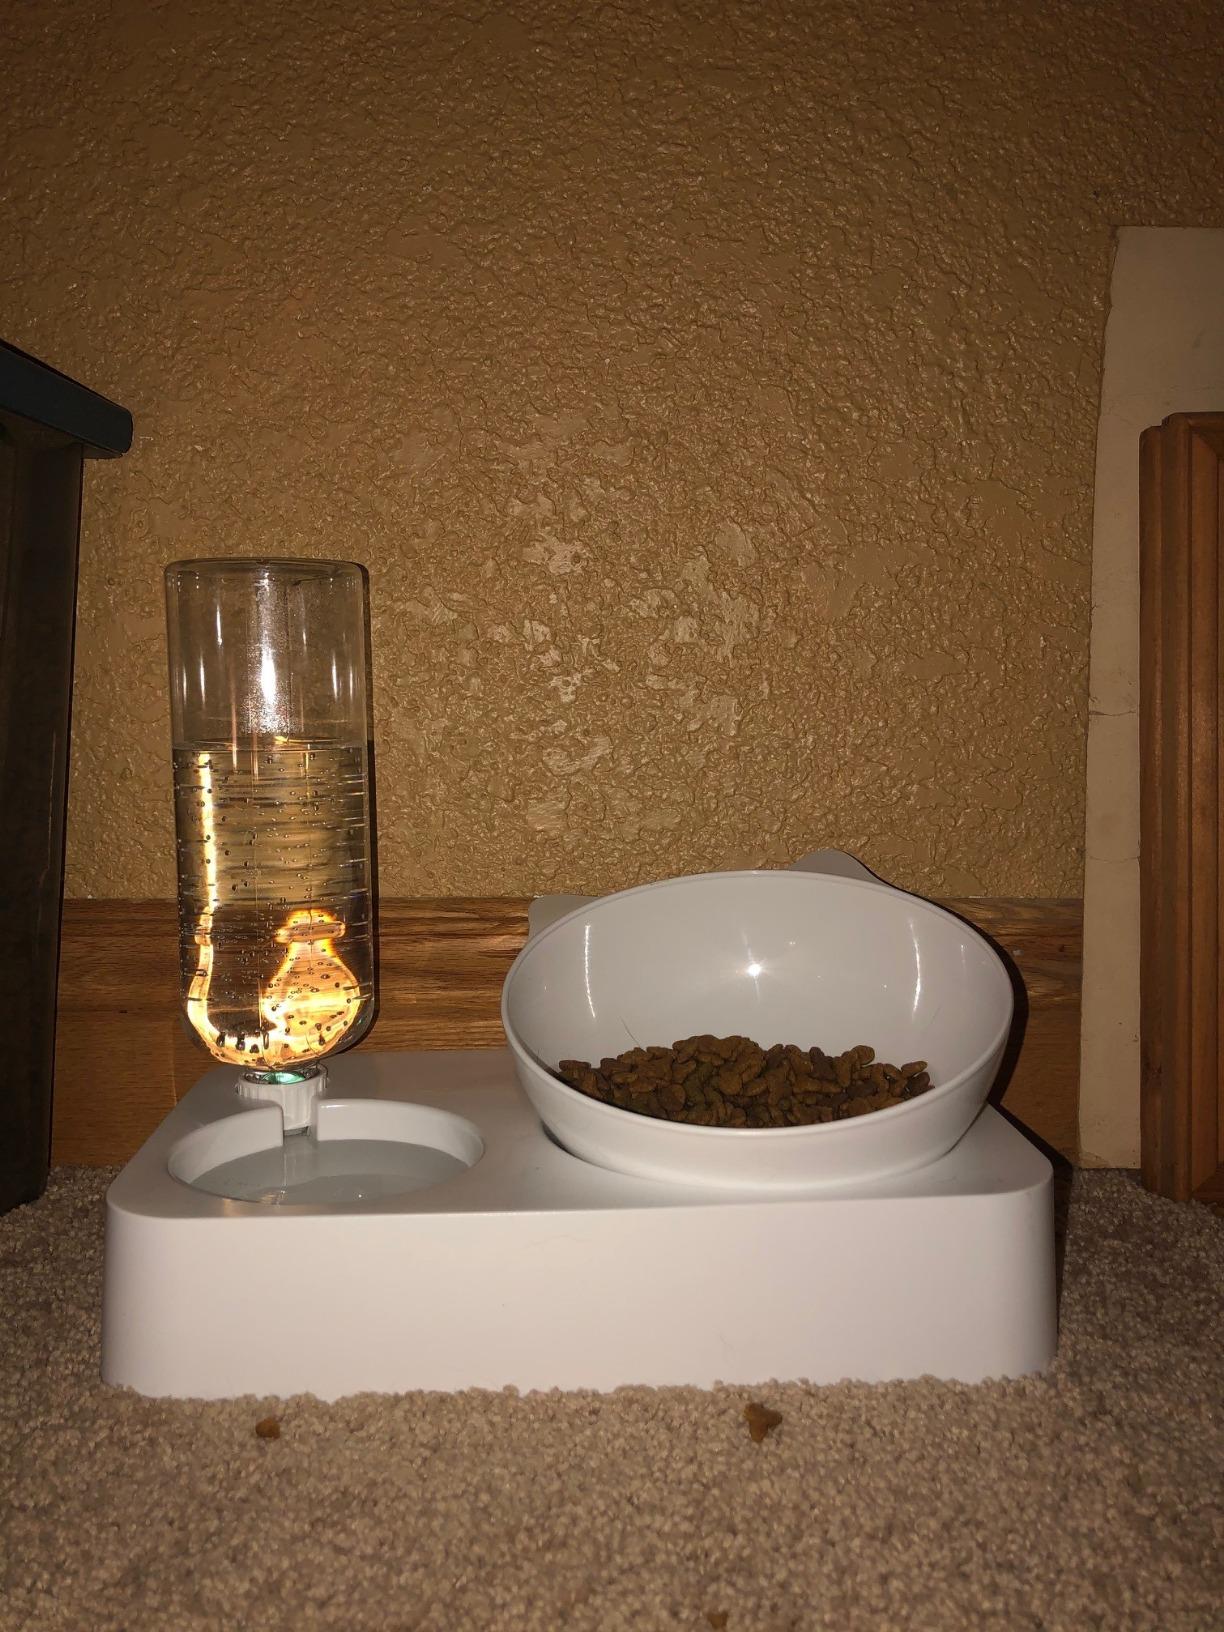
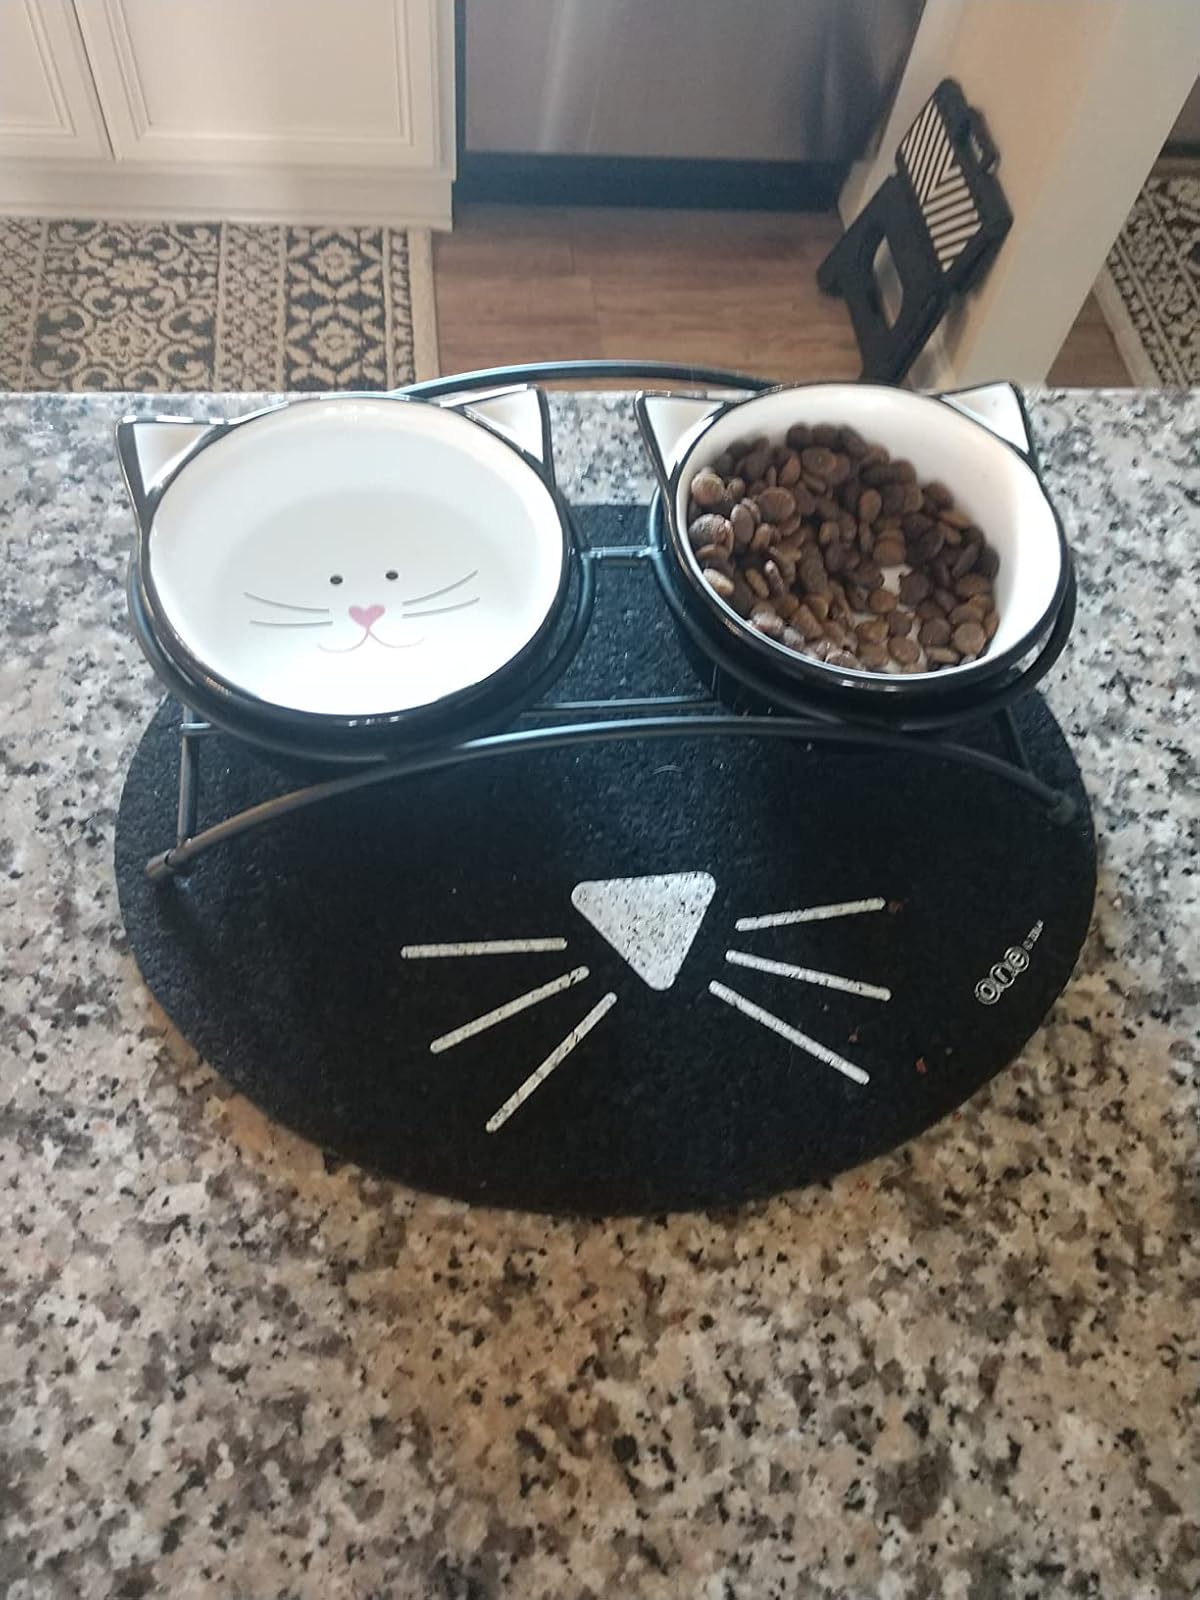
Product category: items_bowl
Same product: no